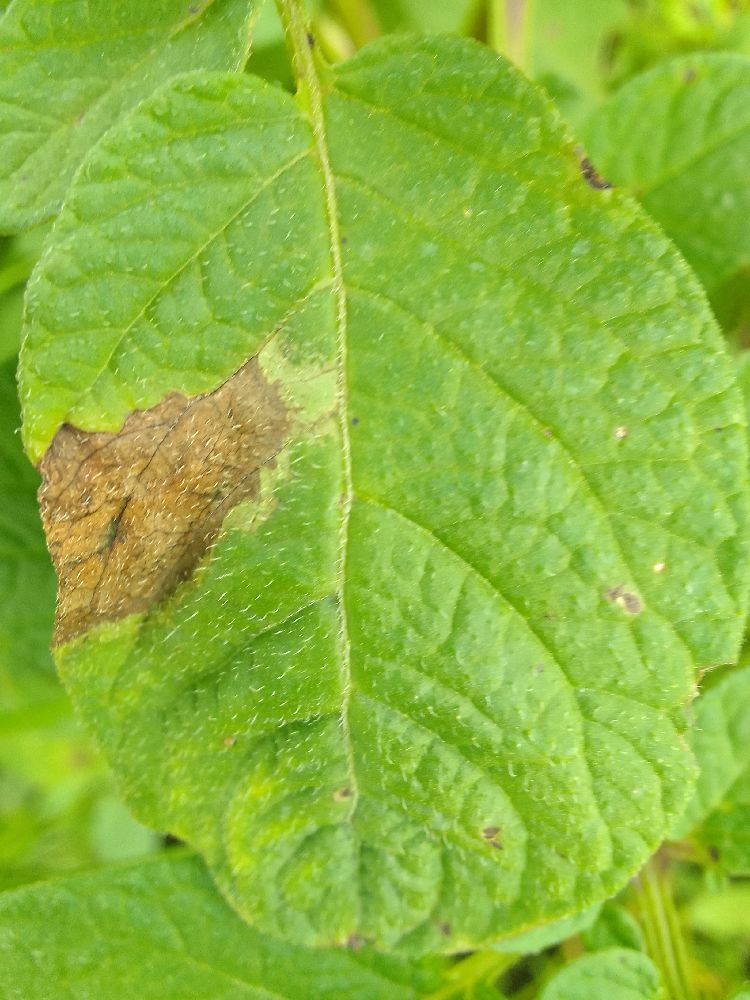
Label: Late blight